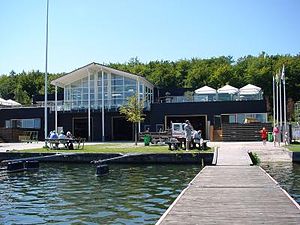
Farum / Institutioner og bygninger i Farum / Idrætsanlæg
Furesøbad
Furesøbad.
Farum er en by i Nordsjælland med 20.345 indbyggere, beliggende i Furesø Kommune under Region Hovedstaden.